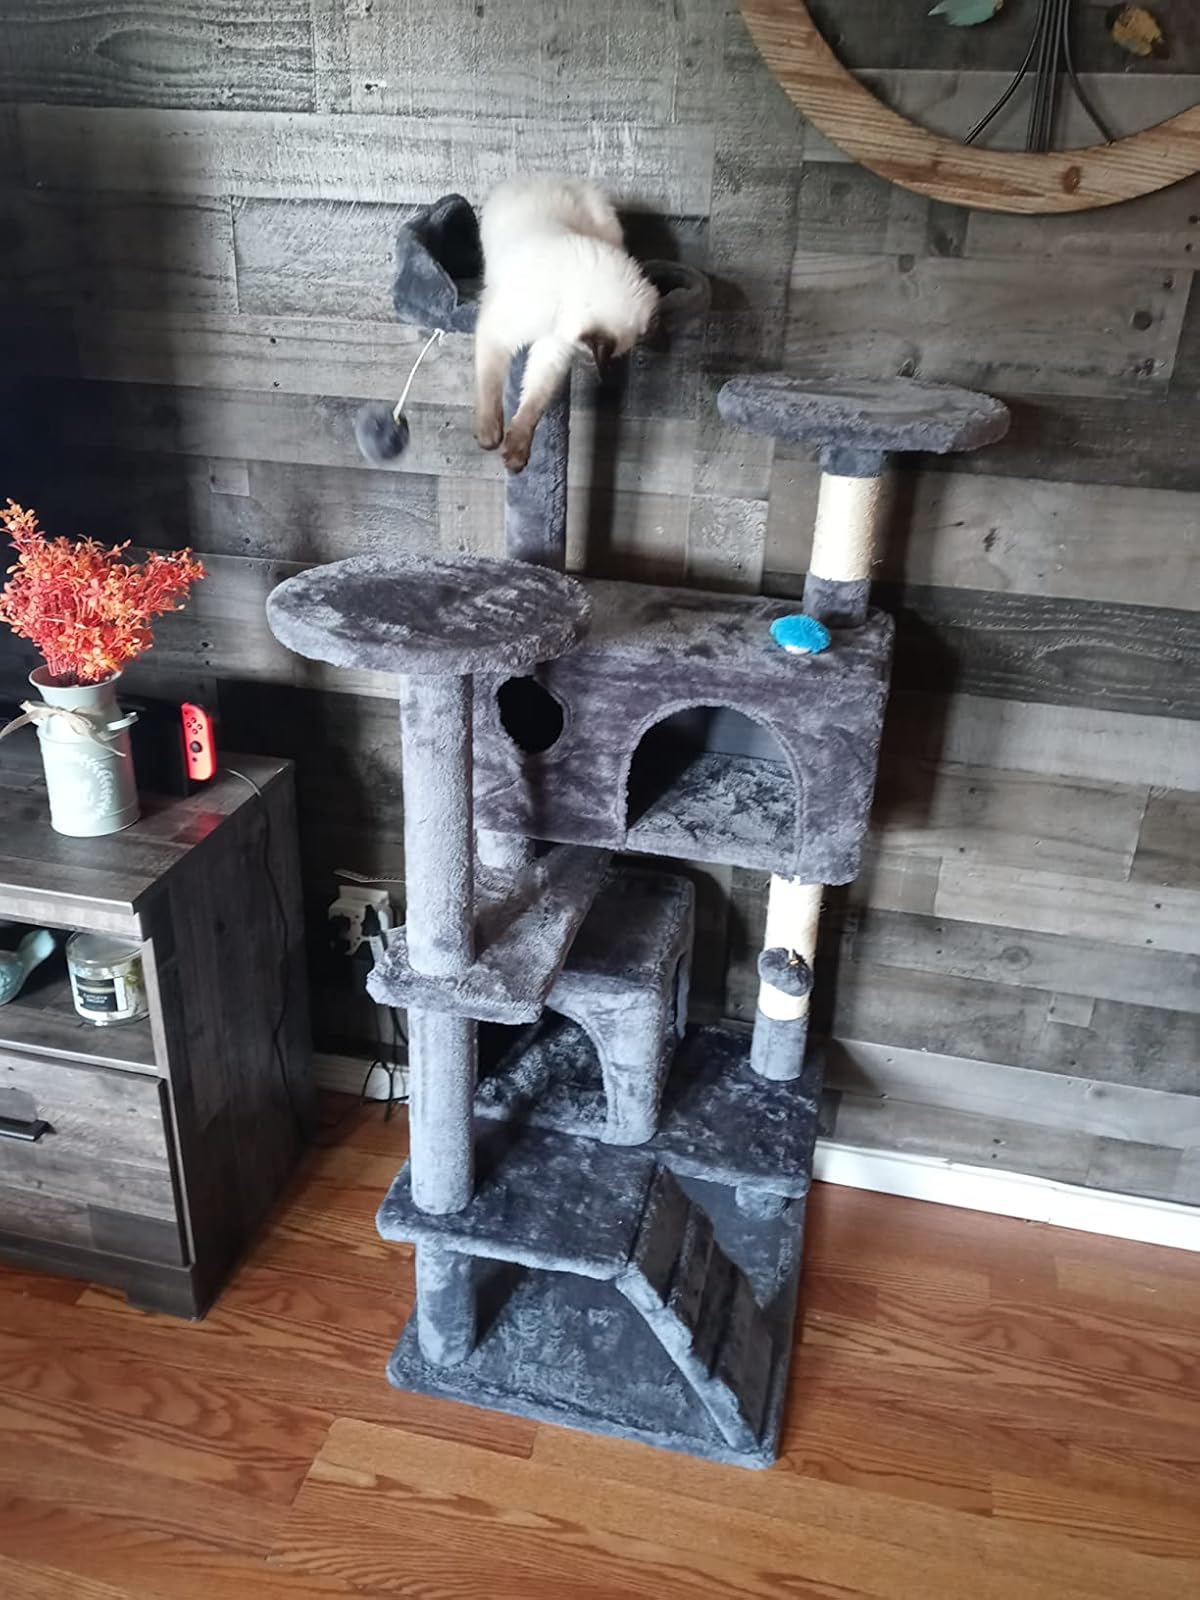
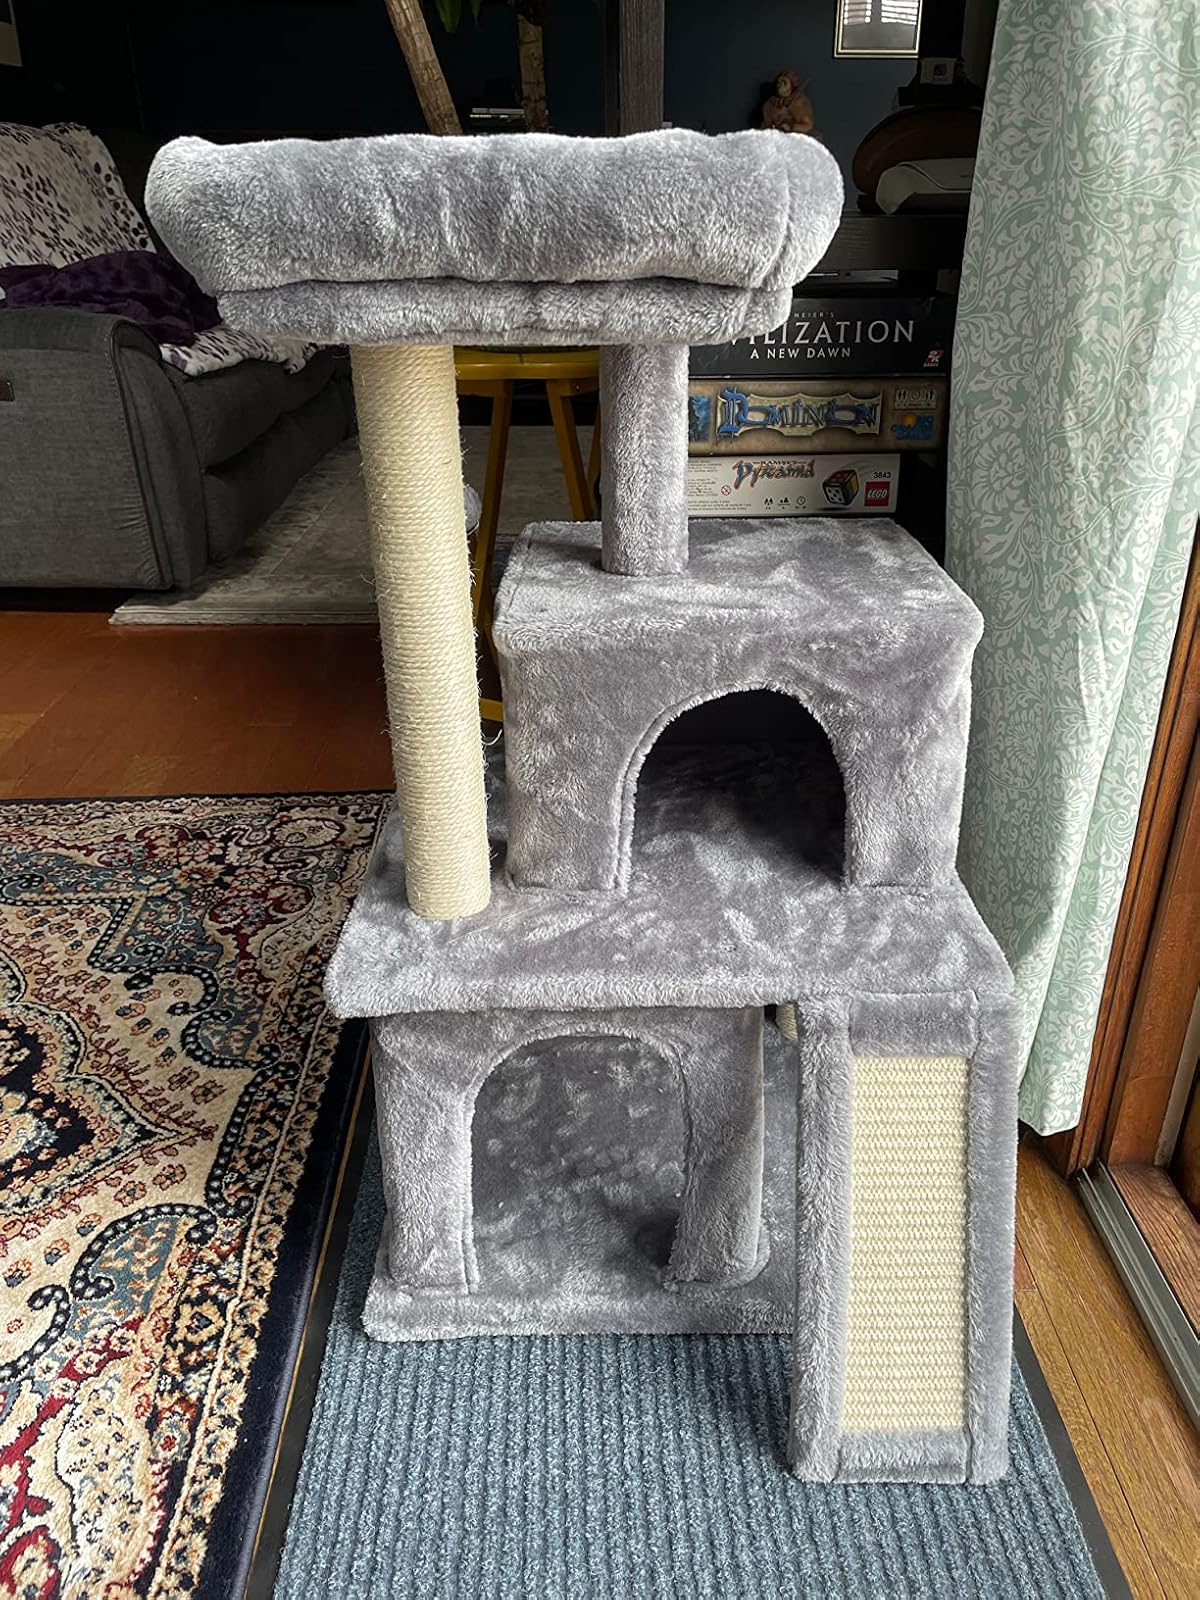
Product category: items_cat tree
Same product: no